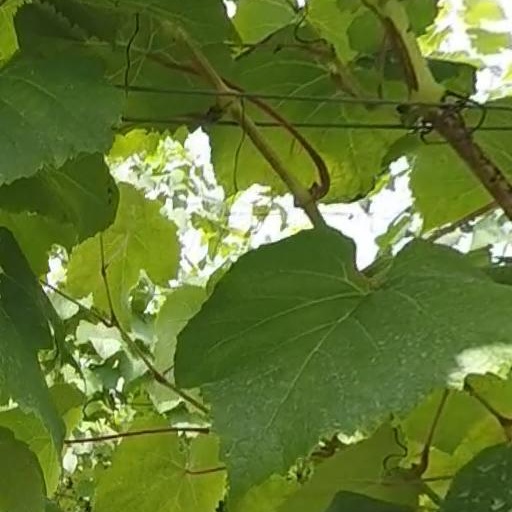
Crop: grape